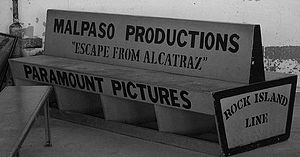
Malpaso Productions
Malpaso Productions, oprindeligt kendt under navnet Malpaso Company, er Clint Eastwoods produktionsfirma. Det blev etableret i 1967 af Eastwoods finansielle rådgiver Irving Leonard til filmen Klyng dem op, og brugte overskuddet fra Dollar-trilogien som startkapital. Leonard fungerede som formand for Malpaso Company indtil sin død i december 1969.